Diocese of Aberdeen

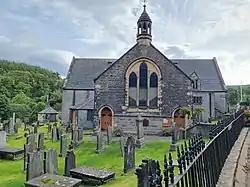

The likely mythic origins of the diocese are found in the cathedral's chartulary which identified the early bishops—Bean, Denortius, Cormac and Nectan—with Mortlach, in present-day Moray. This tradition rests on a series of early charters that are acknowledged to be false. These charters allowed Hector Boece to construct a history that had successive Mortlach bishops, culminating with its fourth prelate, Nectan, who would then move his see to Aberdeen. Beyond his appearance in one of these spurious charters, Nectan is only once documented as bishop of Aberdeen—in a small note (c. 1132) found in the Book of Deer. Nevertheless, Mortlach did possess early ecclesiastical significance. A Papal Bull of 1157 by Pope Adrian IV confirmed the existence of a "monasterium" at Mortlach along with five attendant churches as part of the diocese of Aberdeen. By the 11th century, this type of organisation was characteristic of Culdee ("Céli Dé") settlements—the Culdees resembled communities of secular priests ministering to local populations but directed from the central mother church (the monasterium).